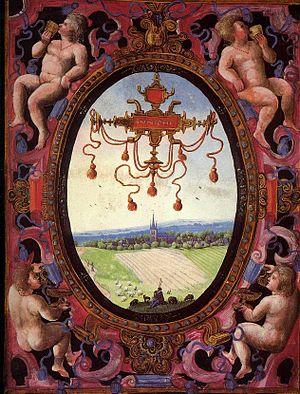
Les Albums de Croÿ sont une collection d’albums et cartulaires, richement illustrés de gouaches représentant des paysages et cartes de tous les villages, forêts, cours d’eau, villes et propriétés ducales de l'époque.
Aniche est une commune française située dans le département du Nord, en région Hauts-de-France.